E. Marlitt

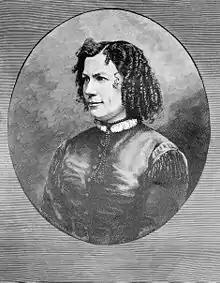
E. Marlitt.

E. Marlitt is the pseudonym of Eugenie John (December 5, 1825-June 22, 1887), a popular German novelist.